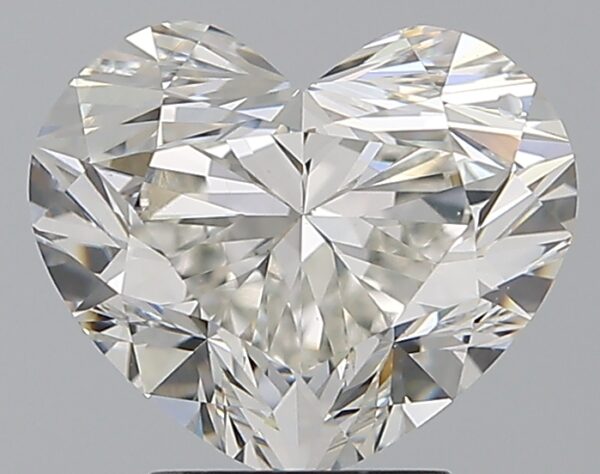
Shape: heart
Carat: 3.01
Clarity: VS1
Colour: H
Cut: EX
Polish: EX
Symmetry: EX
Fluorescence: N
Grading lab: GIA
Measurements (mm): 8.41 x 9.96 x 5.99